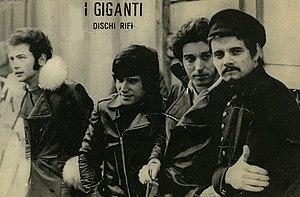
I Giganti sont un groupe italien de pop fondé à Milan en 1964.